Viking Age in the Faroe Islands

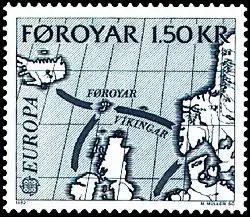
Schematic representation of the settlement using an old map. The arrow pointing from the Faroe Islands towards the British Isles is somewhat misleading. The settlement took place in exactly the opposite direction. Also, the Faroese were not conquerors of other countries. Faroese stamp from 1982.

It is not entirely clear whether the often-claimed expulsion of the Irish monks by the Vikings around 795 took place, or whether only some of them went to Iceland. In any case, they are considered to be the first settlers there. At this time, the Faroe Islands may have been uninhabited for 30 years, as Scandinavians had not yet settled on the Faroe Islands. According to this hypothesis, which is based on the account in the book "Liber de Mensura Orbis Terræ" by the Irish chronicler Dicuil (825), Grímur Kamban entered a land around 825 where there were only the sheep and seabirds left by the monks.